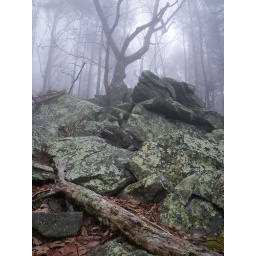
rock formations on a foggy am. at fort mountain state park in murray county georgia